Fire Museum of Texas

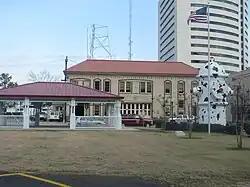

The Fire Museum of Texas is located in the former Central Fire Station, in Beaumont, Texas. The building was constructed in 1927 and is a Recorded Texas Historic Landmark. The museum houses interactive fire safety exhibits with a collection of antique fire equipment dating back to 1856. The museum also has a two-story playhouse, designed to help children learn fire safety. Featured prominently in front of the museum building is "the world's largest working fire hydrant", which measures 24 feet tall. The museum also features the State of Texas Firefighter Memorial, a 9-11 memorial, and a firefighter commemorative walkway.